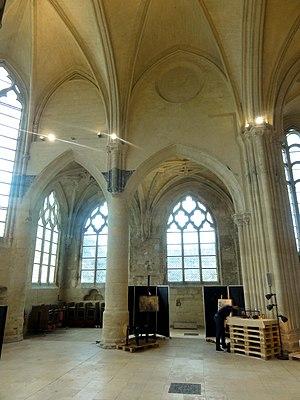
Intérieur de l'église - voir titre.
L'église Saint-Pierre est une ancienne église catholique située à Senlis, en France. Elle a été désaffectée à la Révolution et connut de différentes affectations, notamment celle de marché couvert. Salle polyvalente municipale depuis 1979, elle a été fermée au public en 2009 en raison de son mauvais état, puis rouverte en mai 2017 après huit années de travaux.